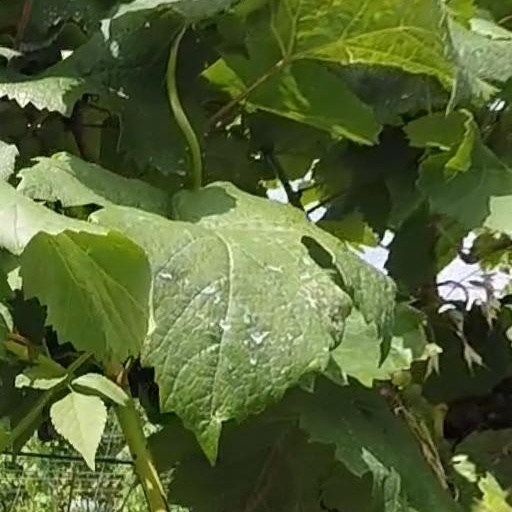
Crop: grape